Ulyanovsk

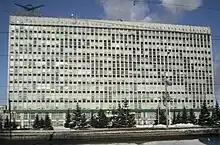
The Soviet-era headquarters of UAZ, now Sollers JSC Corporation

Ulyanovsk is a major, diversified, industrial hub for aircraft and auto industries.